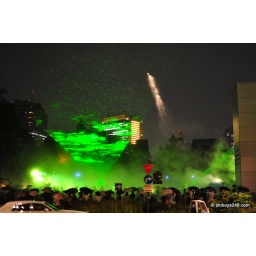
Another shoot of water goes high in the sky